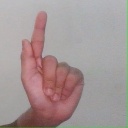
अक्षर: ळ